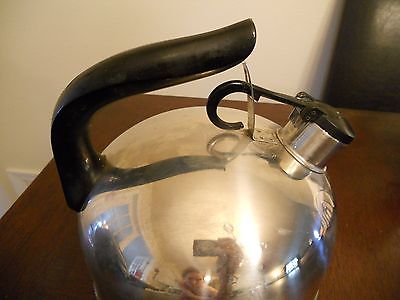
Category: kettle